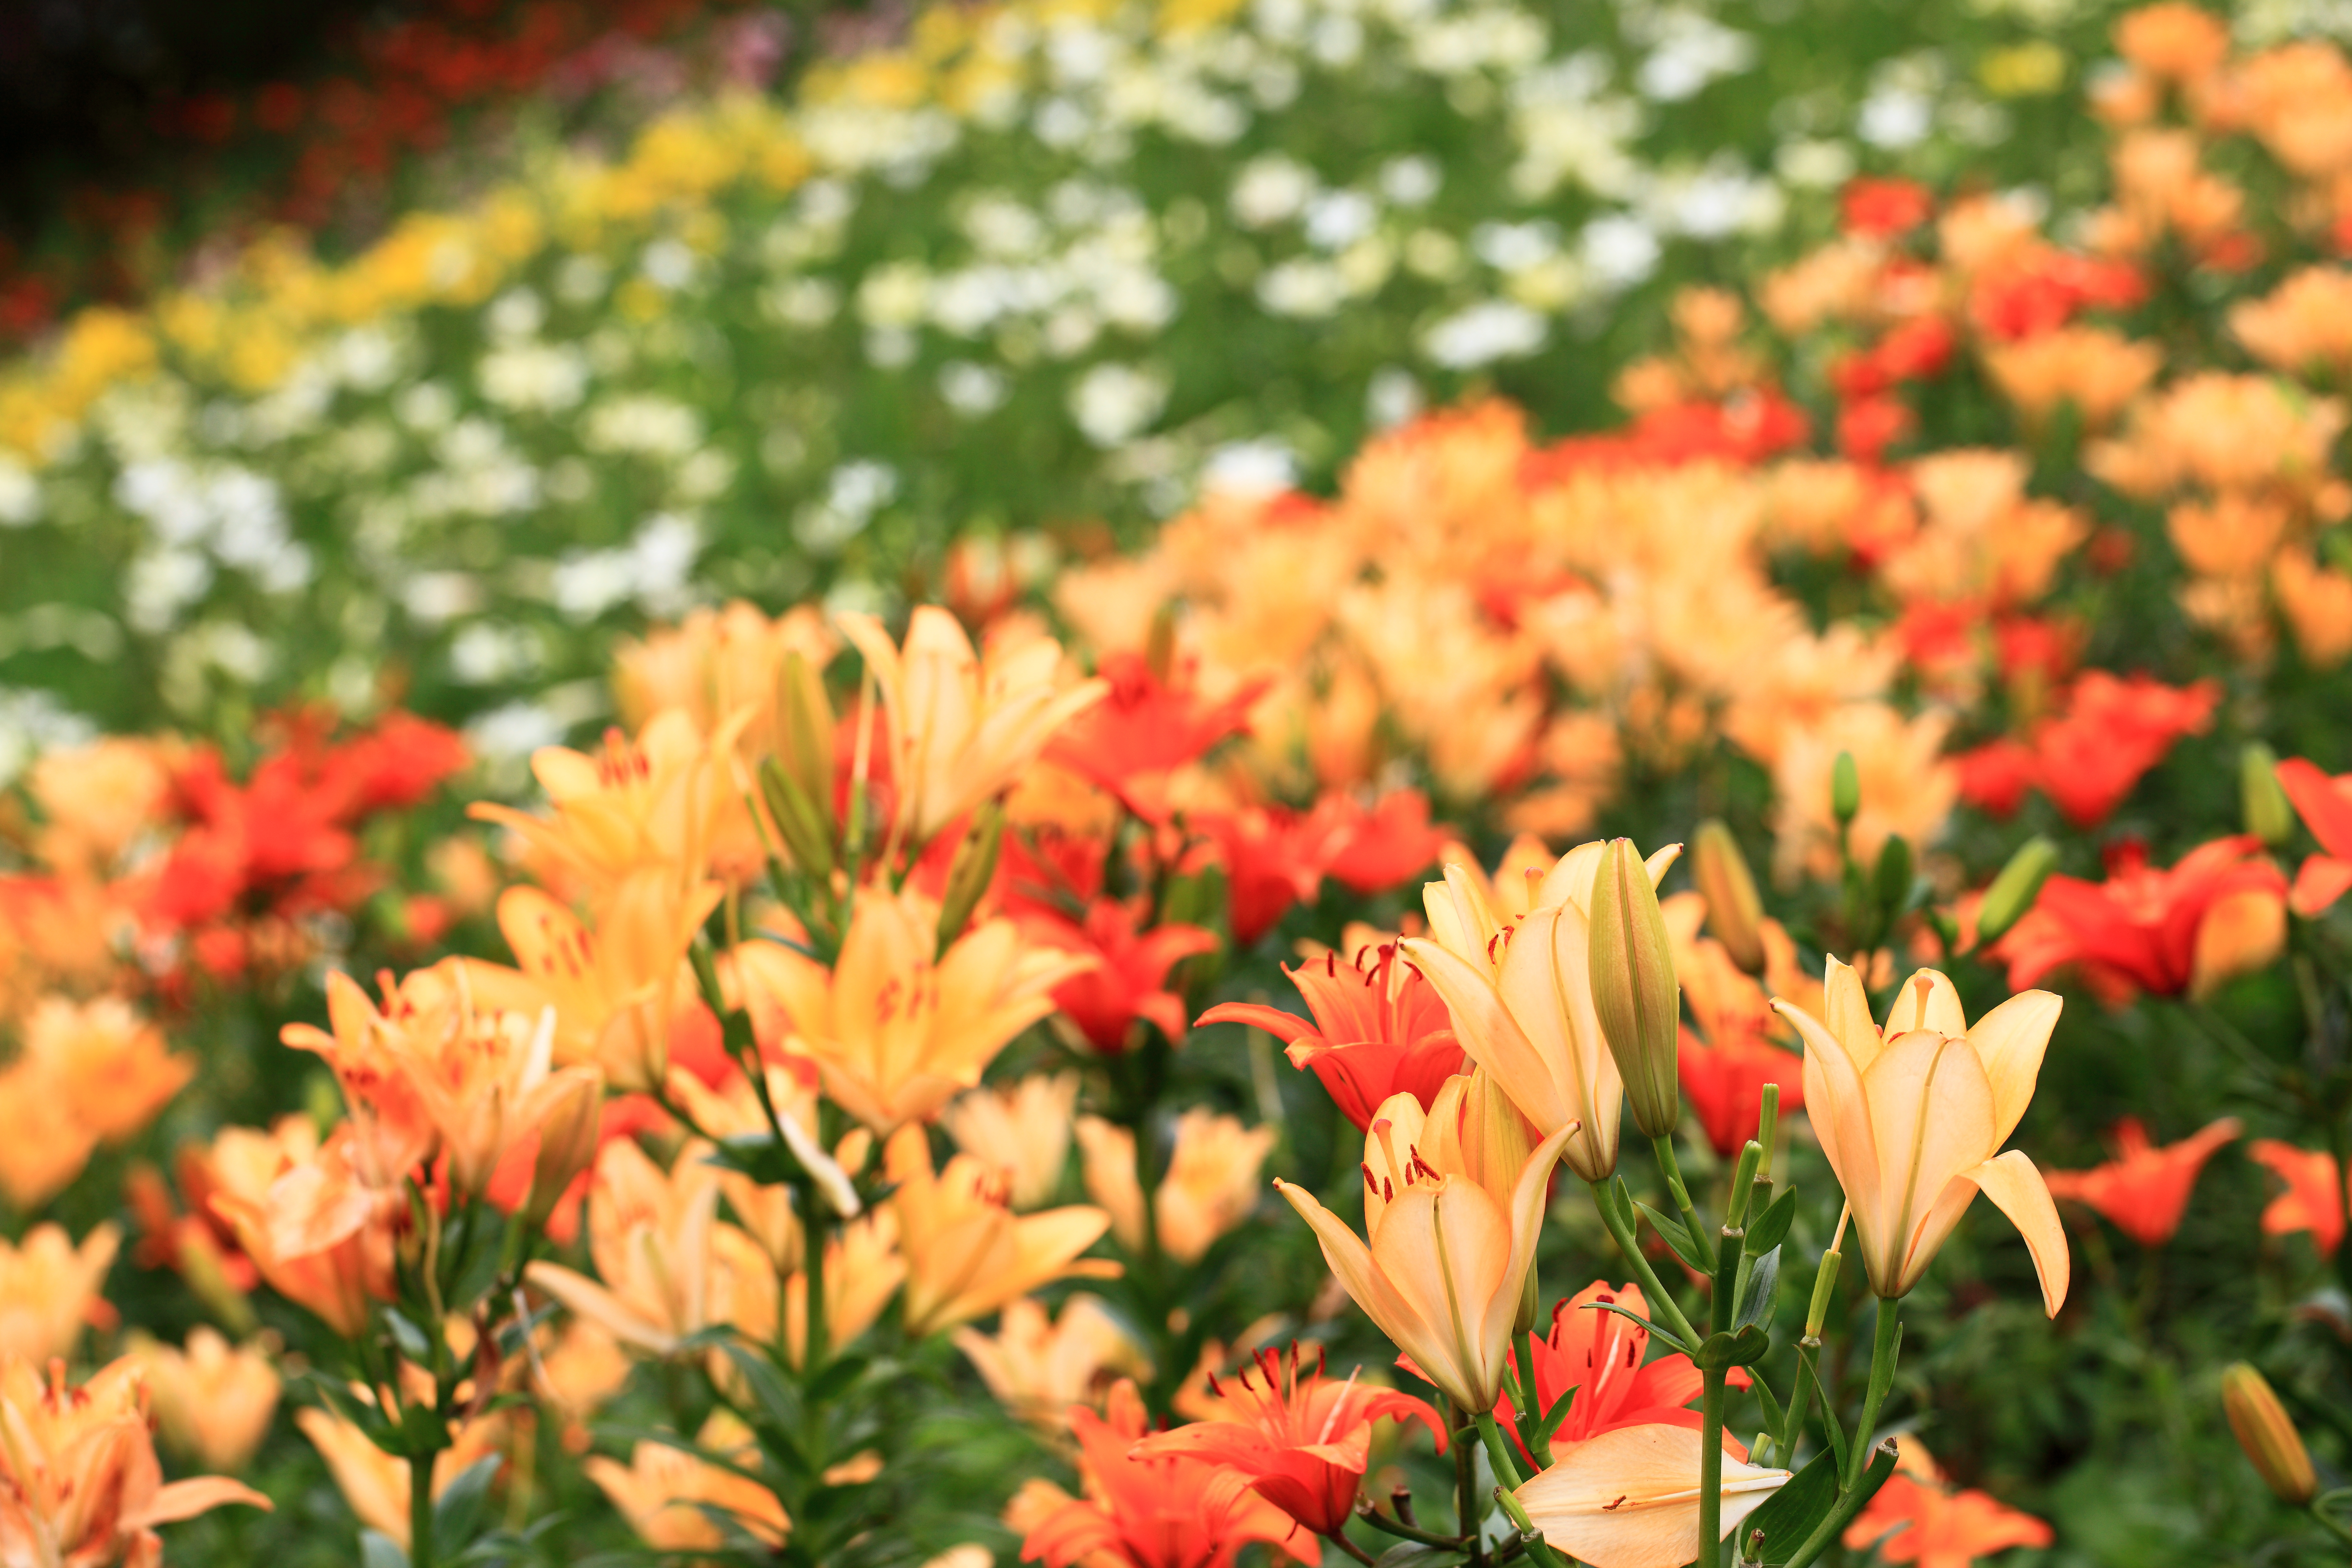
grass, plant, lawn, meadow, leaf, flower, petal, tulip, high, autumn, botany, garden, flora, wildflower, shrub, 5d, hires, lily, markii, hi, res, resolution, lilium, seibu, tokorozawashi, saitamaken, macro photography, flowering plant, annual plant, land plant